Post–World War II Utah

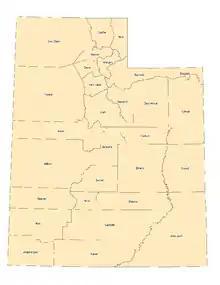
Map of Utah

When World War II ended in 1945, all Americans had to return to a state of normalcy. Utahns had their own unique experience transitioning to normal after the war. The fact that Utah had a majority population that was both white and LDS meant that its demographics were different than any other state in the country. This caused many differences in how Utah had to transition after the war. Utah had changed a lot during the war, with about 70,000 residents going off to fight in the war. Almost 1500 Utah residents were casualties of World War II. Whenever these soldiers returned from the war, they wanted to attend school. The G.I. Bill allowed many men to return from war and immediately begin their schooling at one of the multiple universities in the state. While many were off fighting in the war, life on the home front changed as well. Economic devastation brought on by the Great Depression created a need for change and wartime industry brought on post-war economic improvement. A Japanese Internment Camp was set up in Utah in 1942 while shutting down in 1945. Many of these Japanese Americans resettled in the state, causing a racial divide in the previously white and LDS-dominated state. To remember those who have fallen and reflect on these changes that occurred, 38 total WWII memorials have been built throughout the state of Utah.